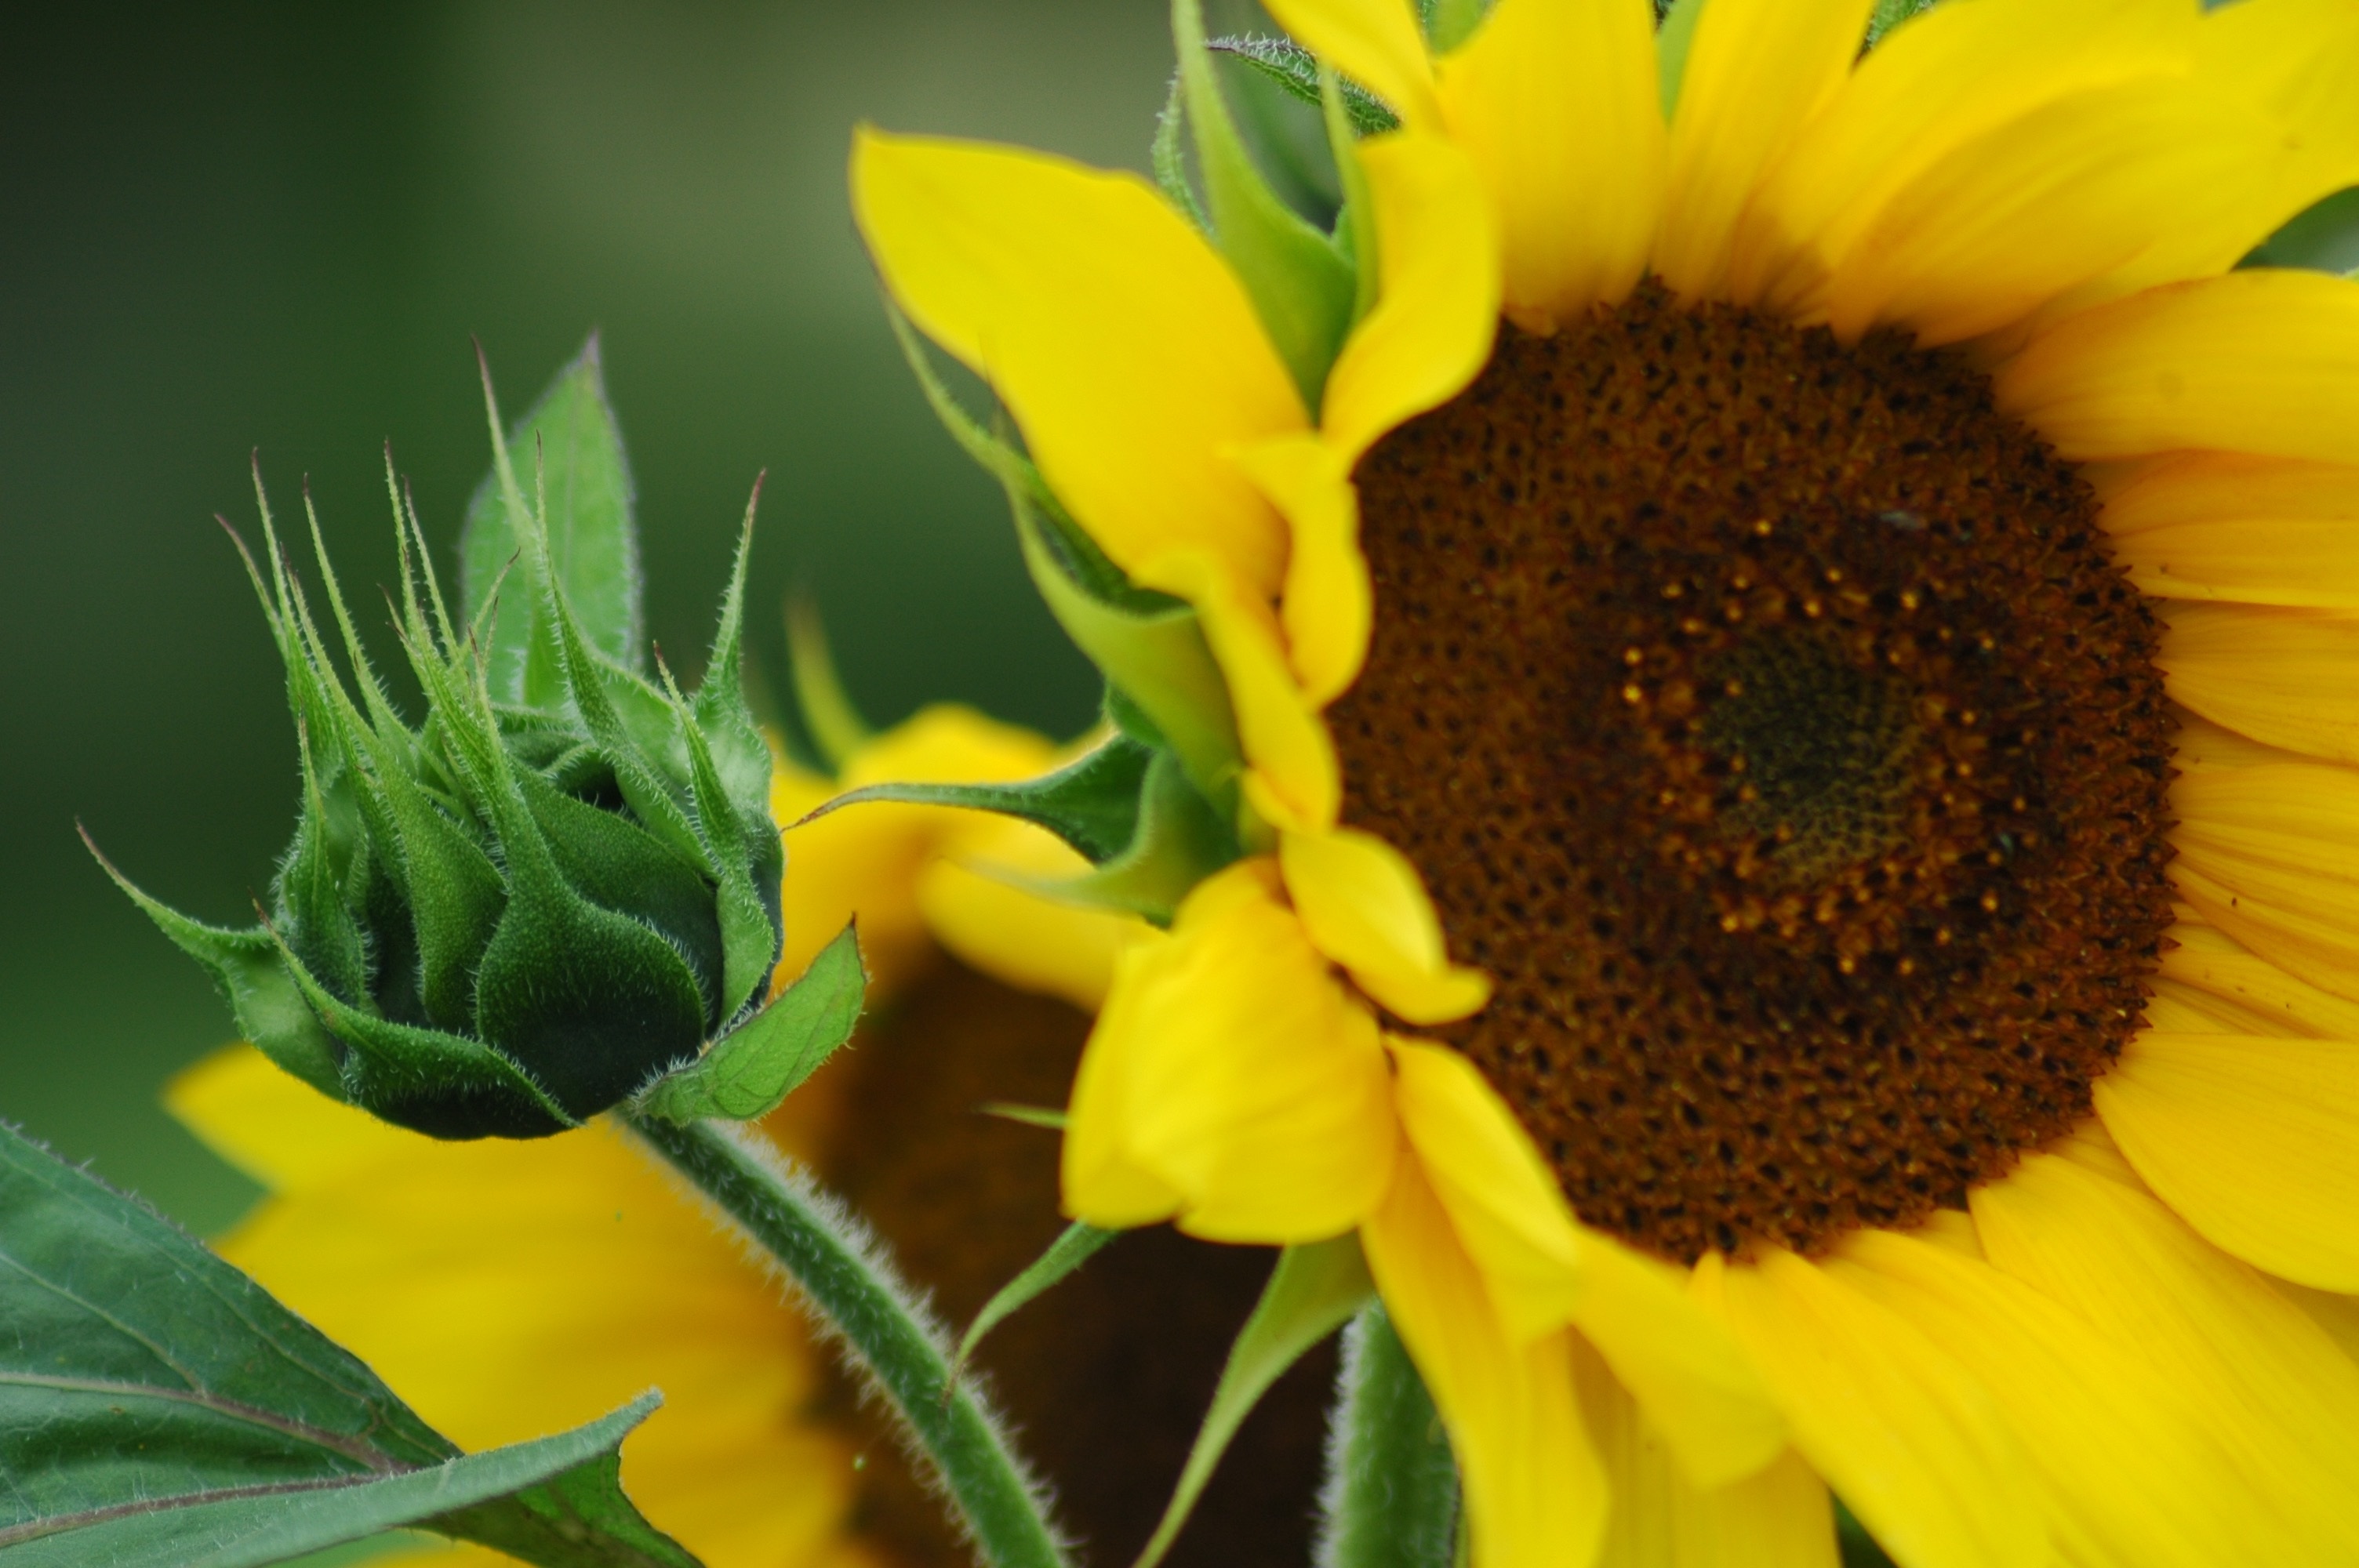
nature, blossom, plant, flower, petal, bloom, summer, produce, botany, yellow, garden, flora, sunflower, flowers, close up, sun flower, vegetarian food, flower garden, macro photography, flowering plant, daisy family, sunflower seed, plant stem, land plant